Flintlock

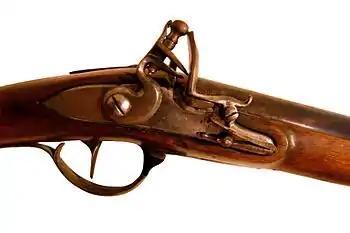
Flintlock of an 18th-century hunting rifle, with flint missing.

Flintlock is a general term for any firearm that uses a flint-striking ignition mechanism, the first of which appeared in Western Europe in the early 16th century. The term may also apply to a particular form of the mechanism itself, also known as the "true flintlock", that was introduced in the early 17th century, and gradually replaced earlier firearm-ignition technologies, such as the matchlock, the wheellock, and the earlier flintlock mechanisms such as the snaplock and snaphaunce.